Edward Isaac Ezra

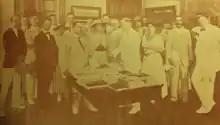
American Consul General Thomas Sammons handing a check to Mr Ezra in 1916 in payment for the site of the US Consulate.

In 1896 The Central Stores Company, which was largely financed by Ezra, took over the Central Hotel (later the Peace Hotel) on the southern corner of Nanjing Road and the Bund. From 1900 Ezra had diversified his economic activities, adding large-scale real estate investments, construction, and management. Ezra was considered one of Shanghai's major landowners. Ezra "erected – on the land bounded by Nanking, Kiujiang, Szechwan and Kiangse Roads – 1,000,000 taels worth of residences that enjoyed modern amenities. The family interests included hotels," including the Astor House Hotel.